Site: brandenburg
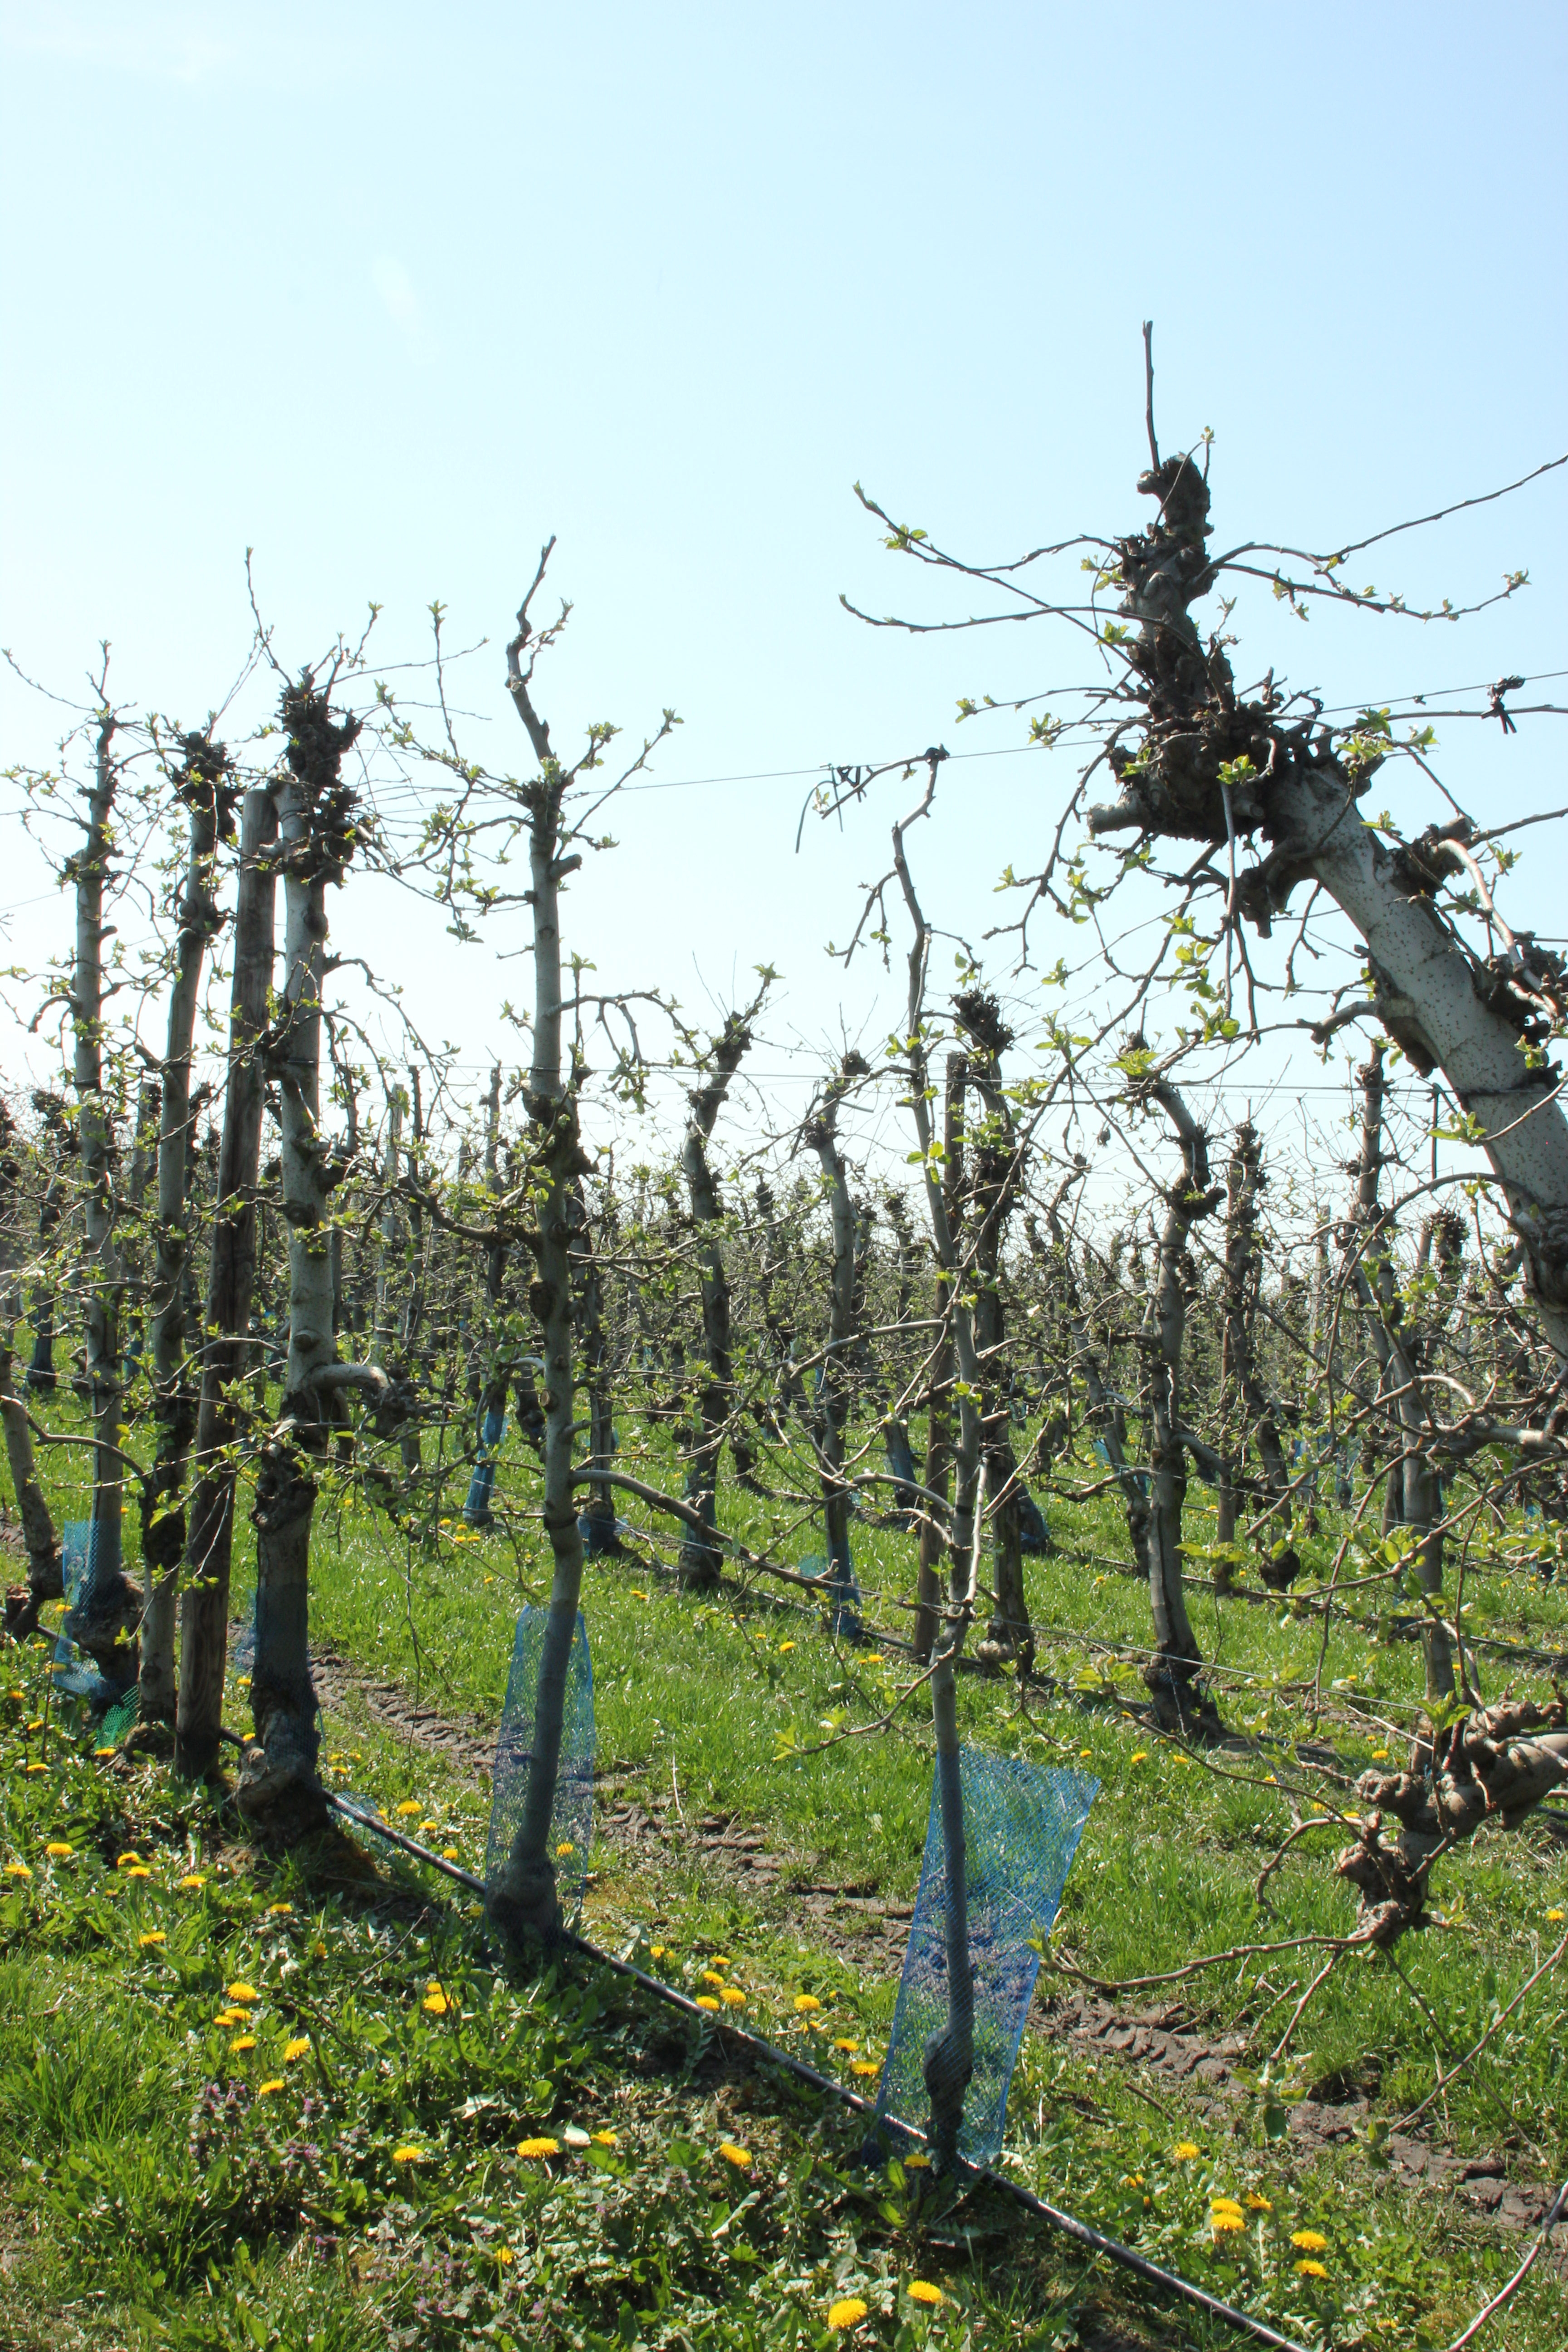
Growth stage (BBCH 56): Inflorescence emergence